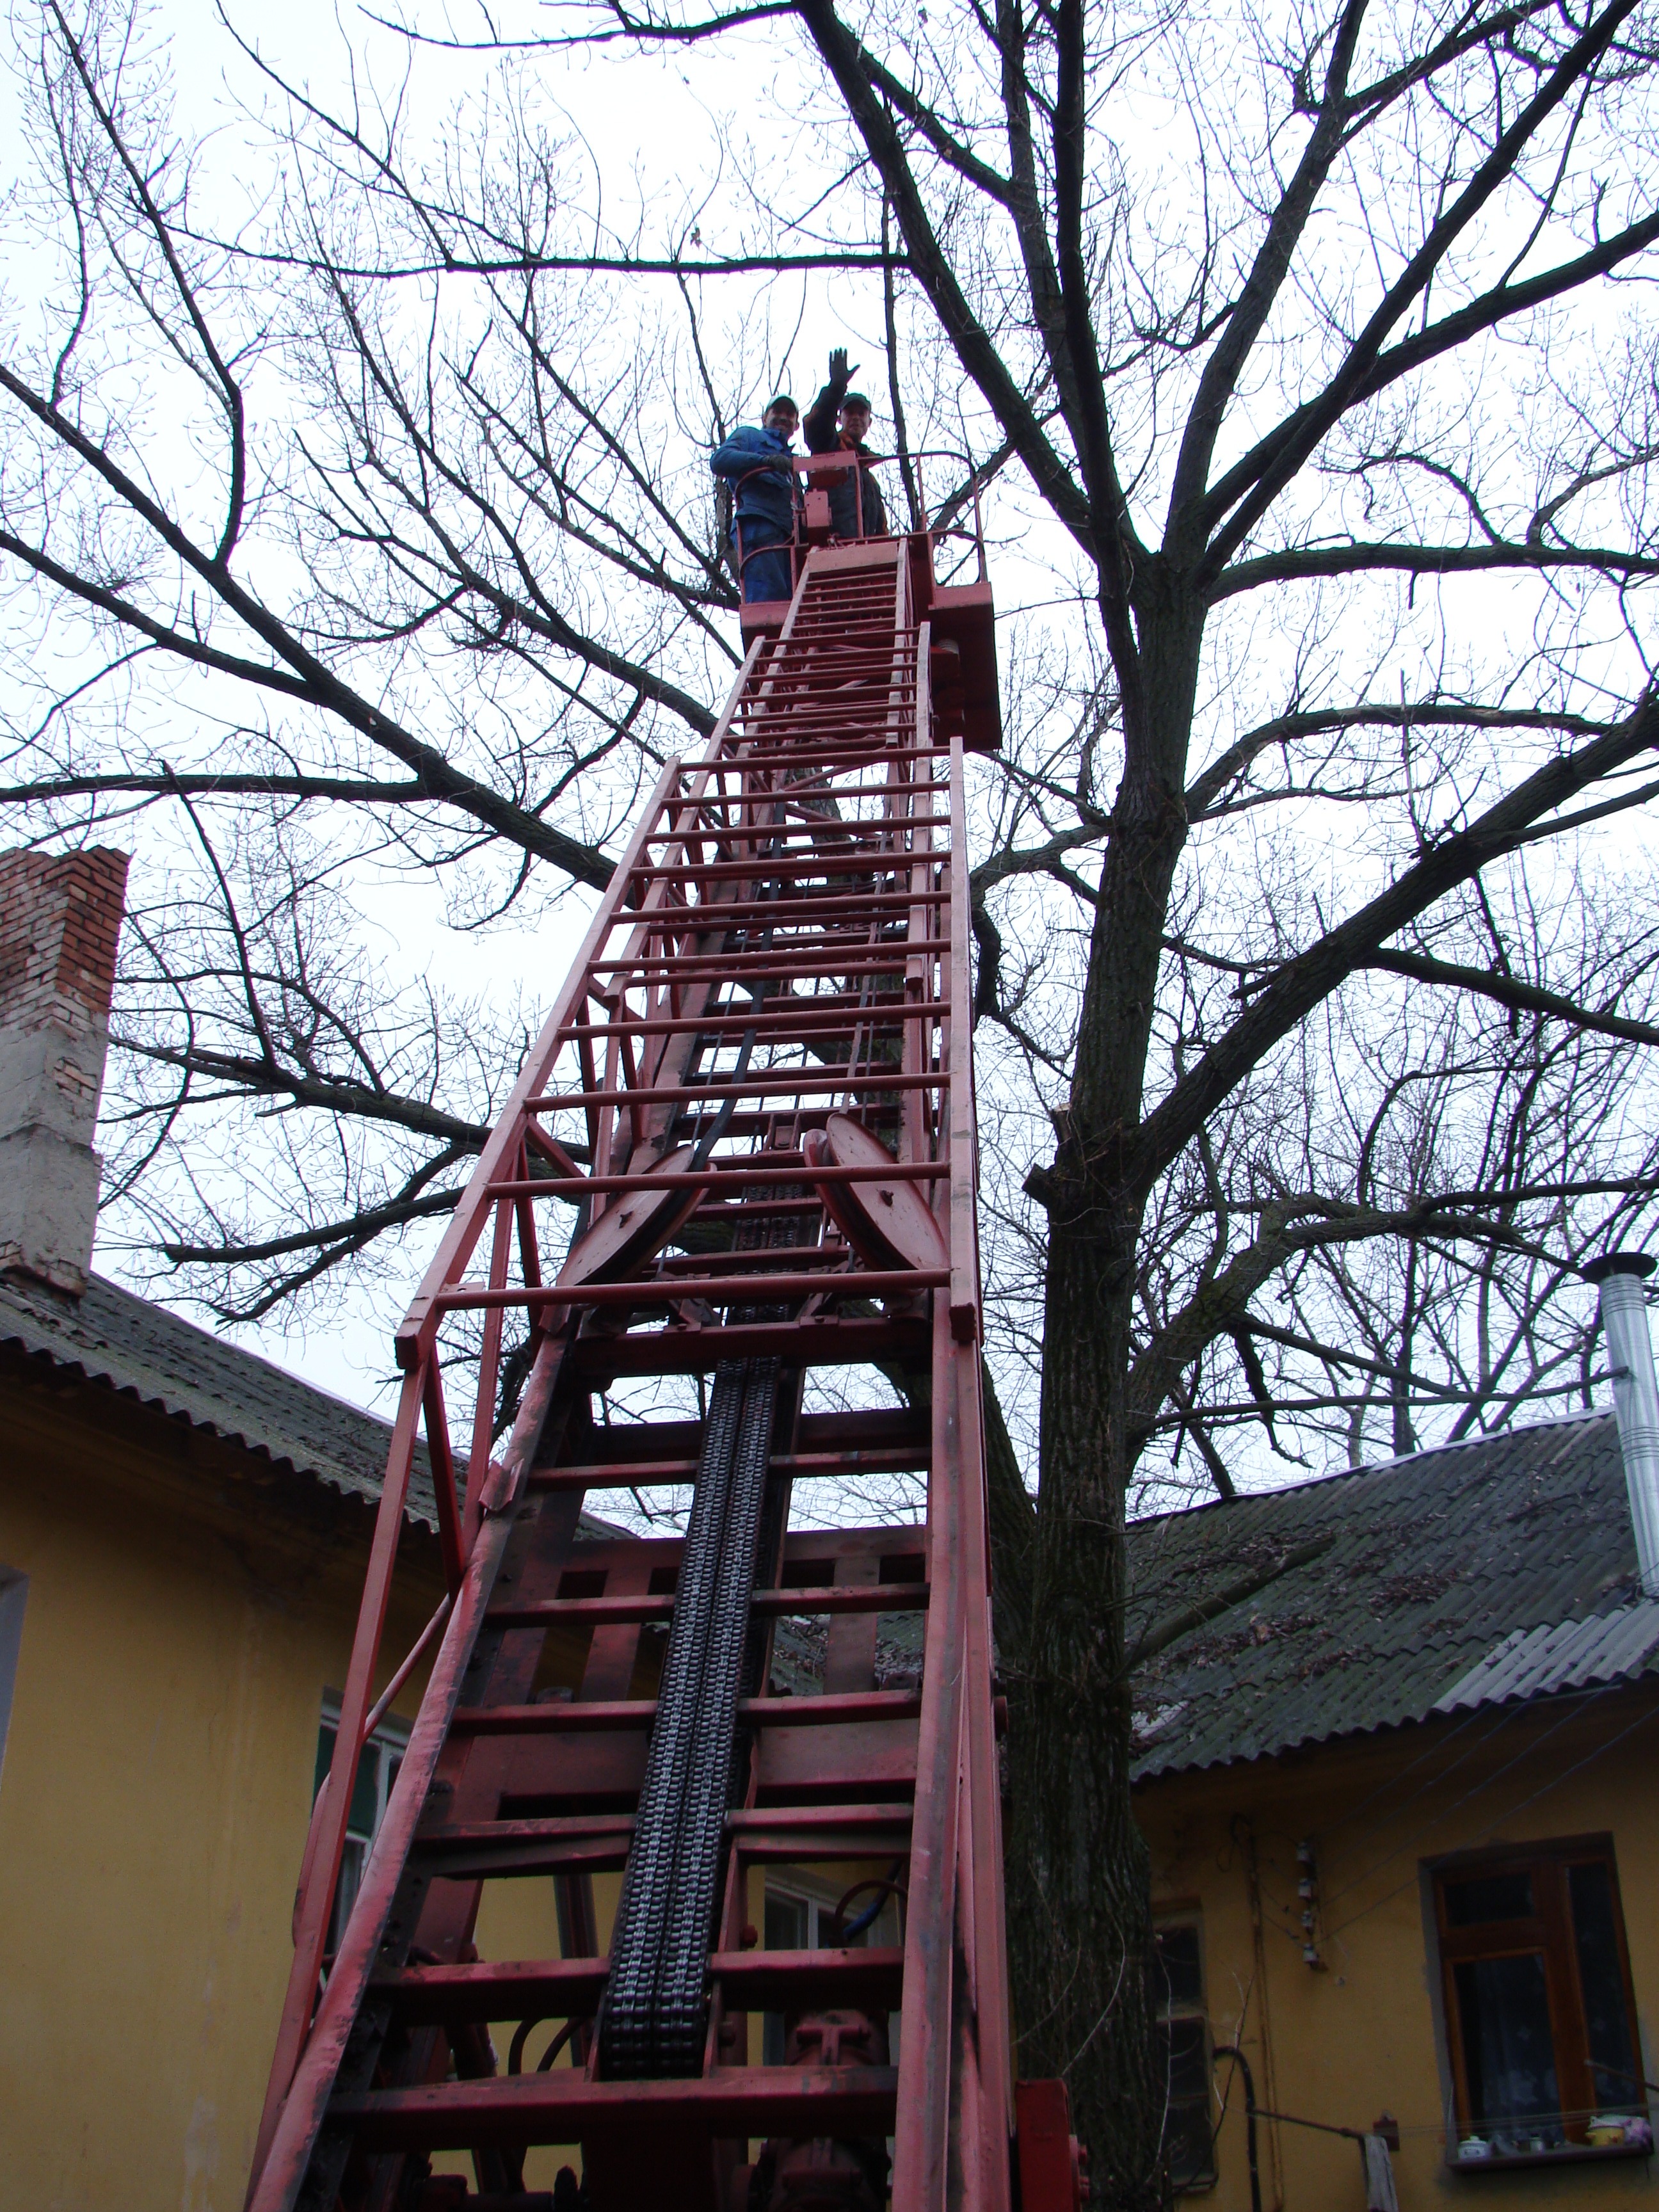
tree, tower, trees, old tree, felling, saw cut